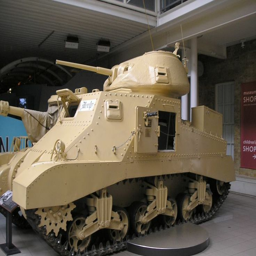
a tank used by military commander .